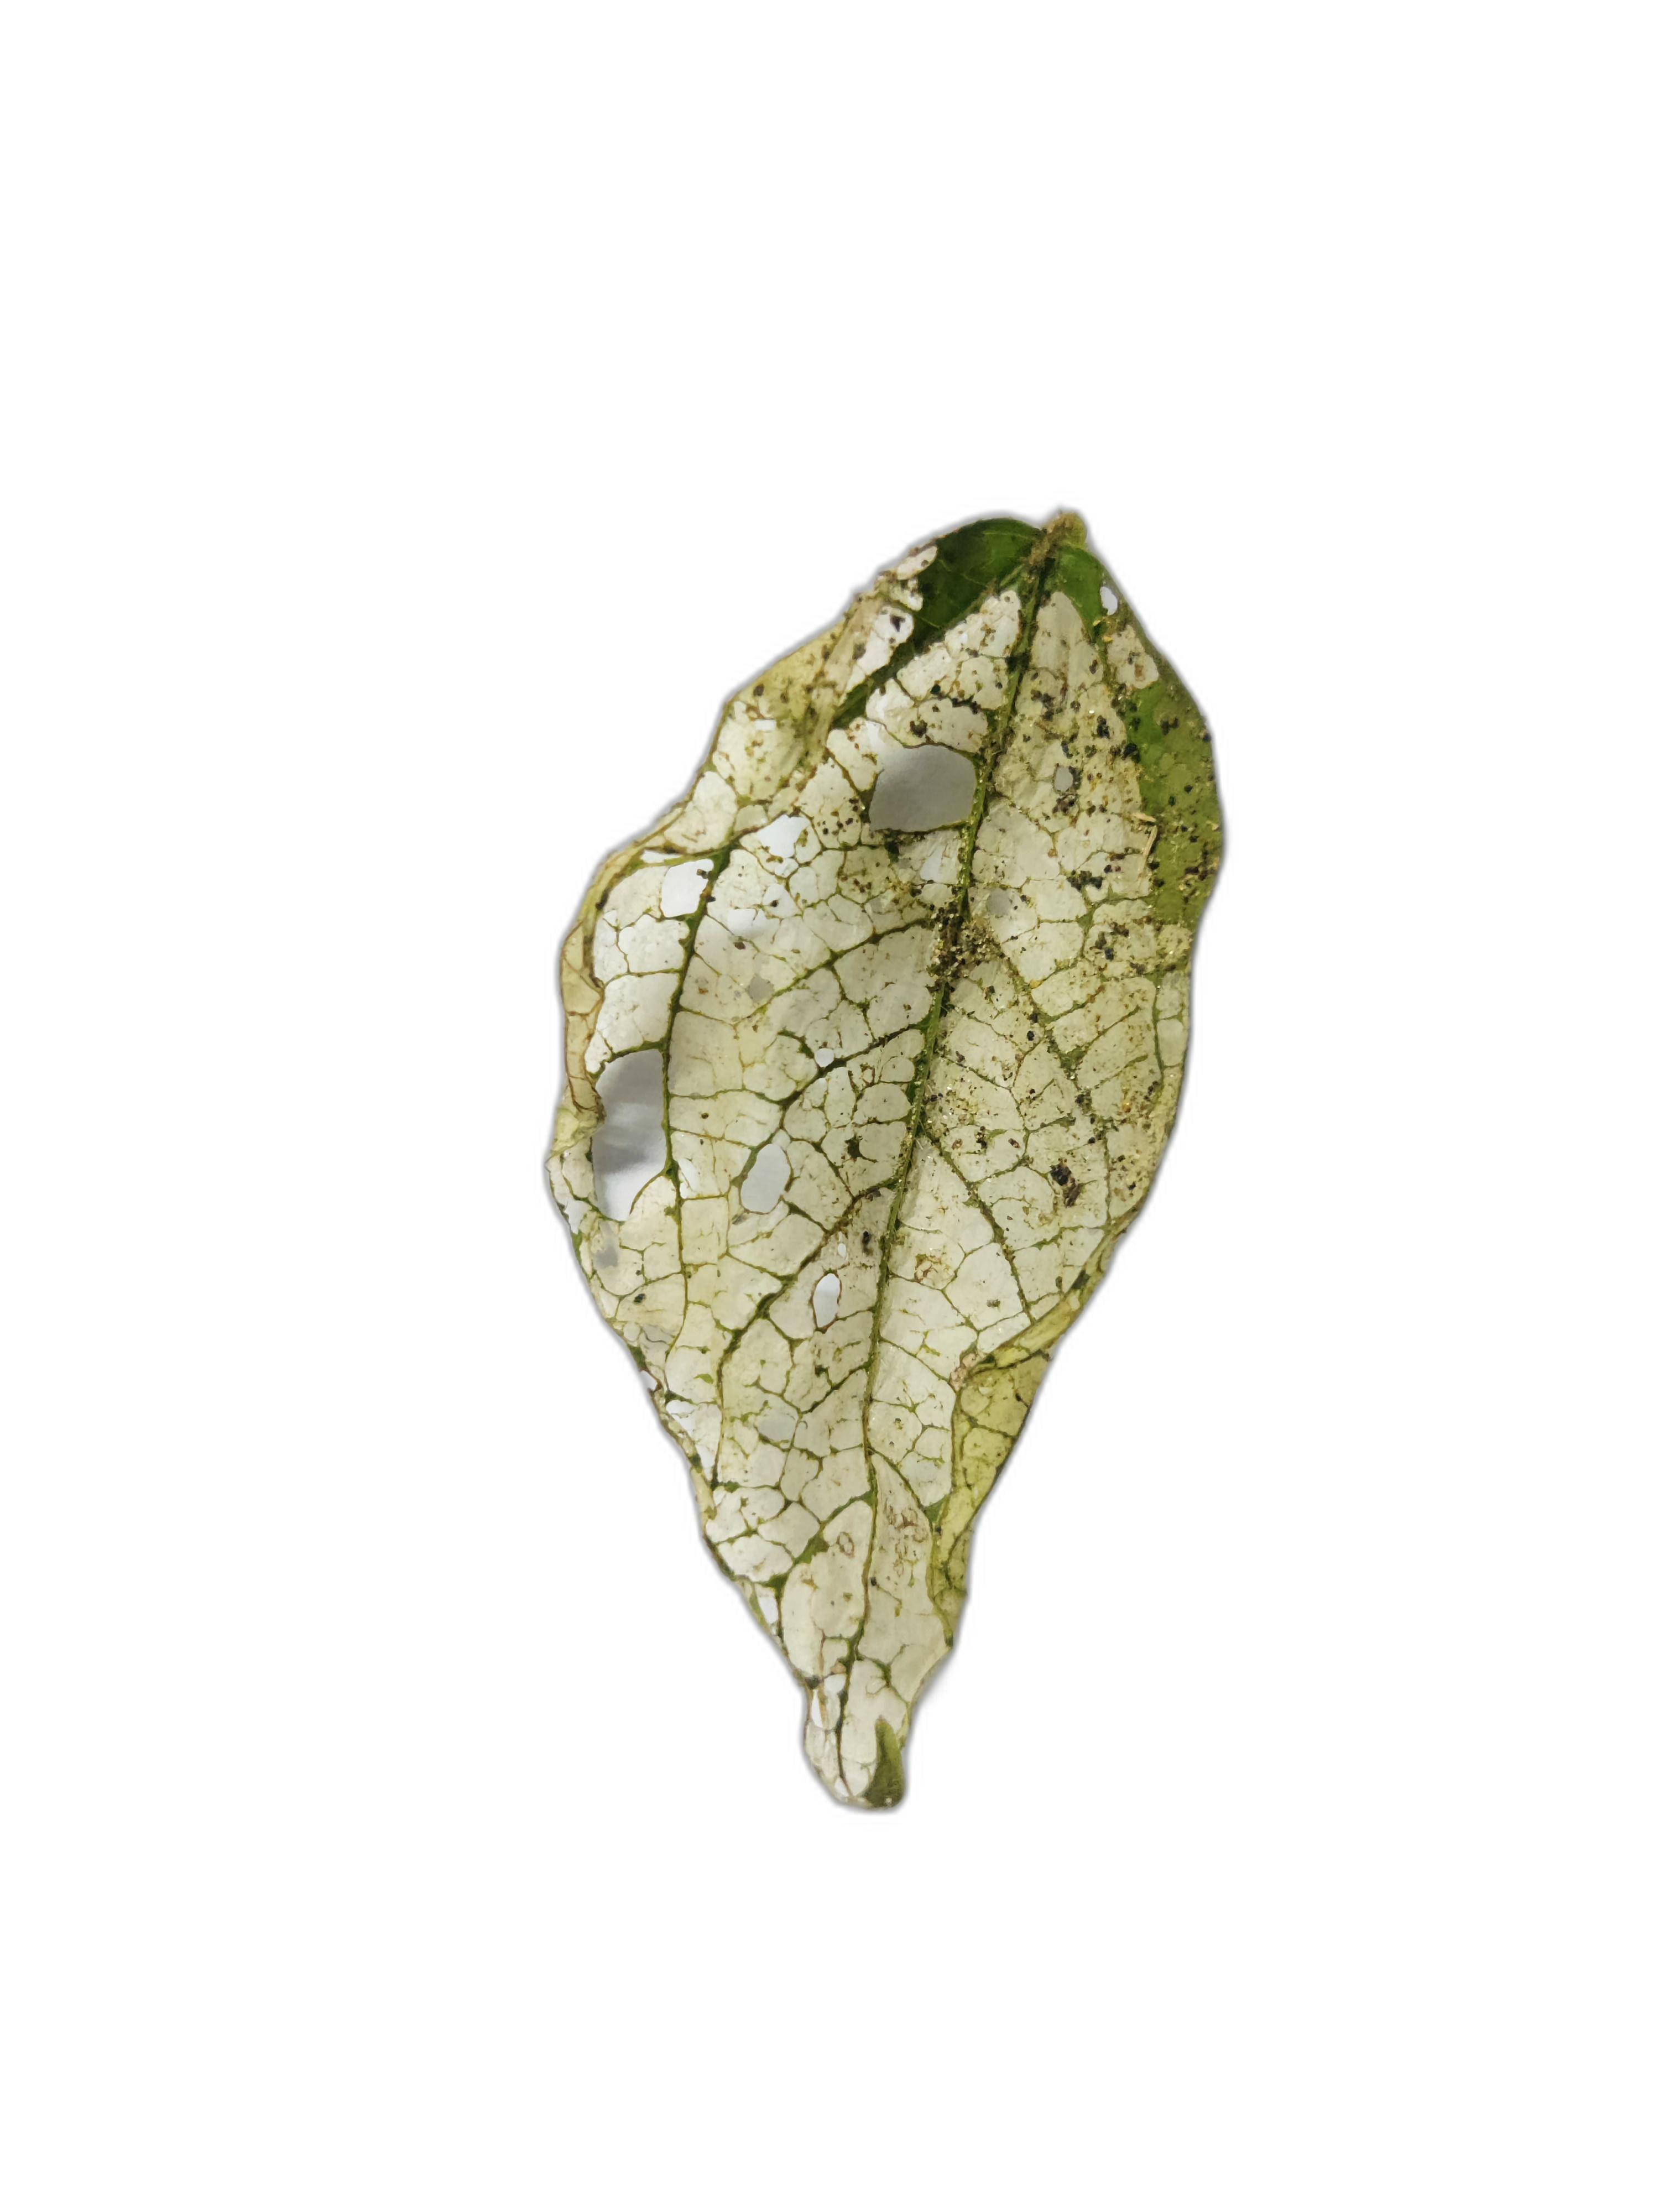
Label: Insect